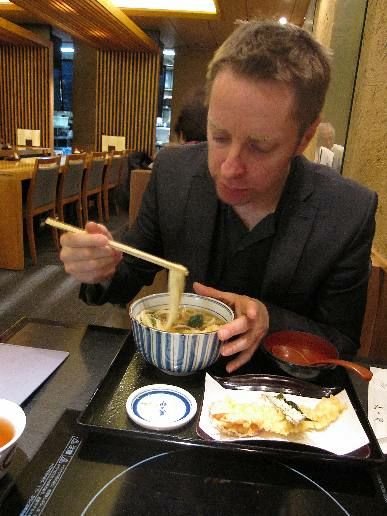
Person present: Yes